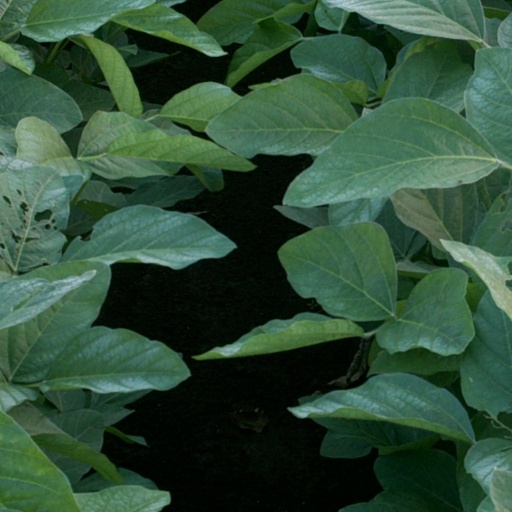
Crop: soybean